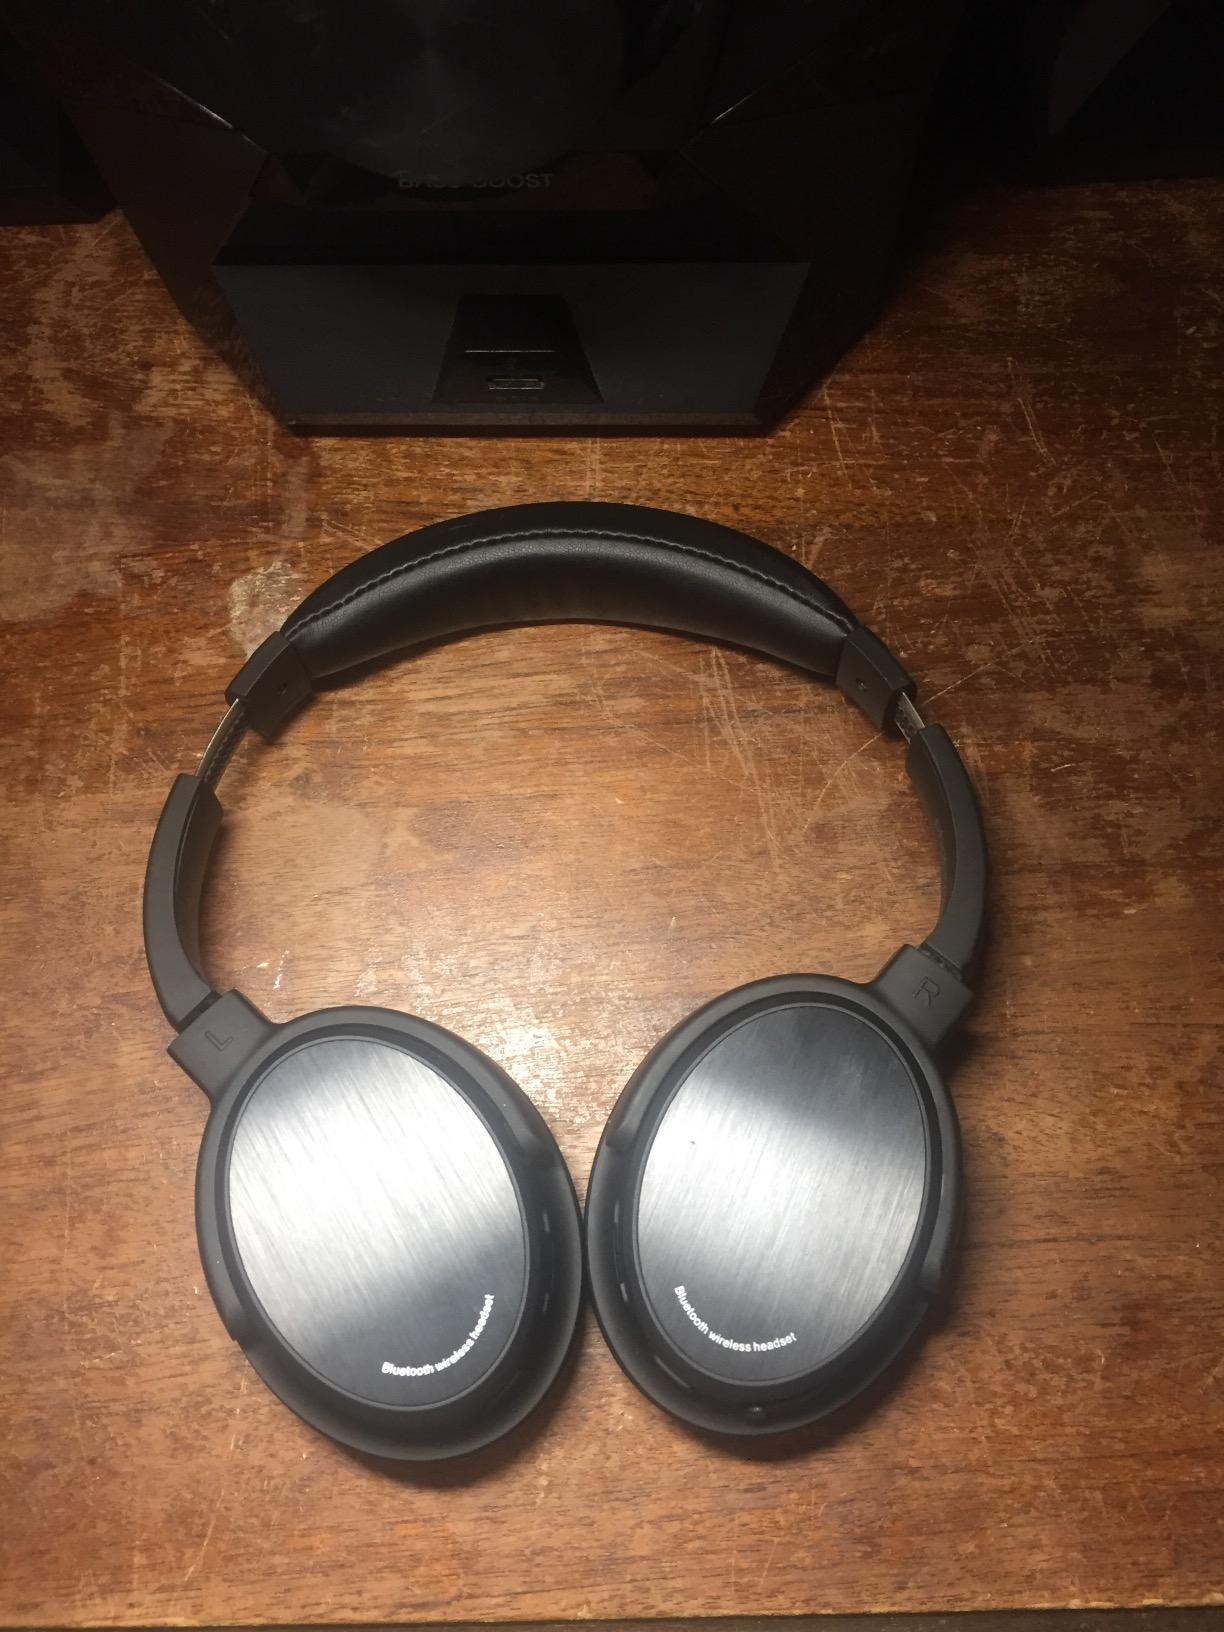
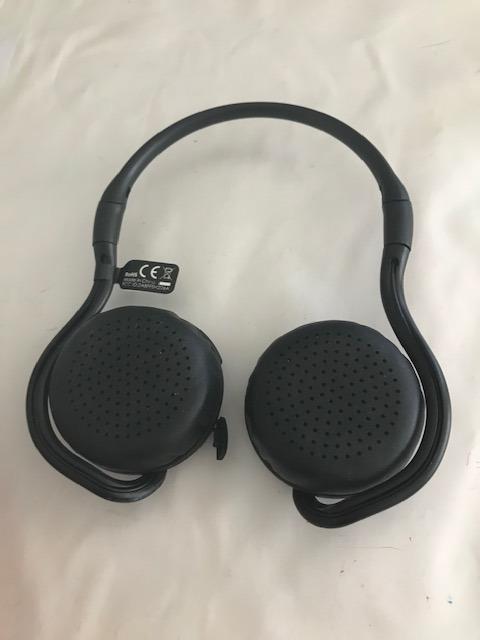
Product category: headphones
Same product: no